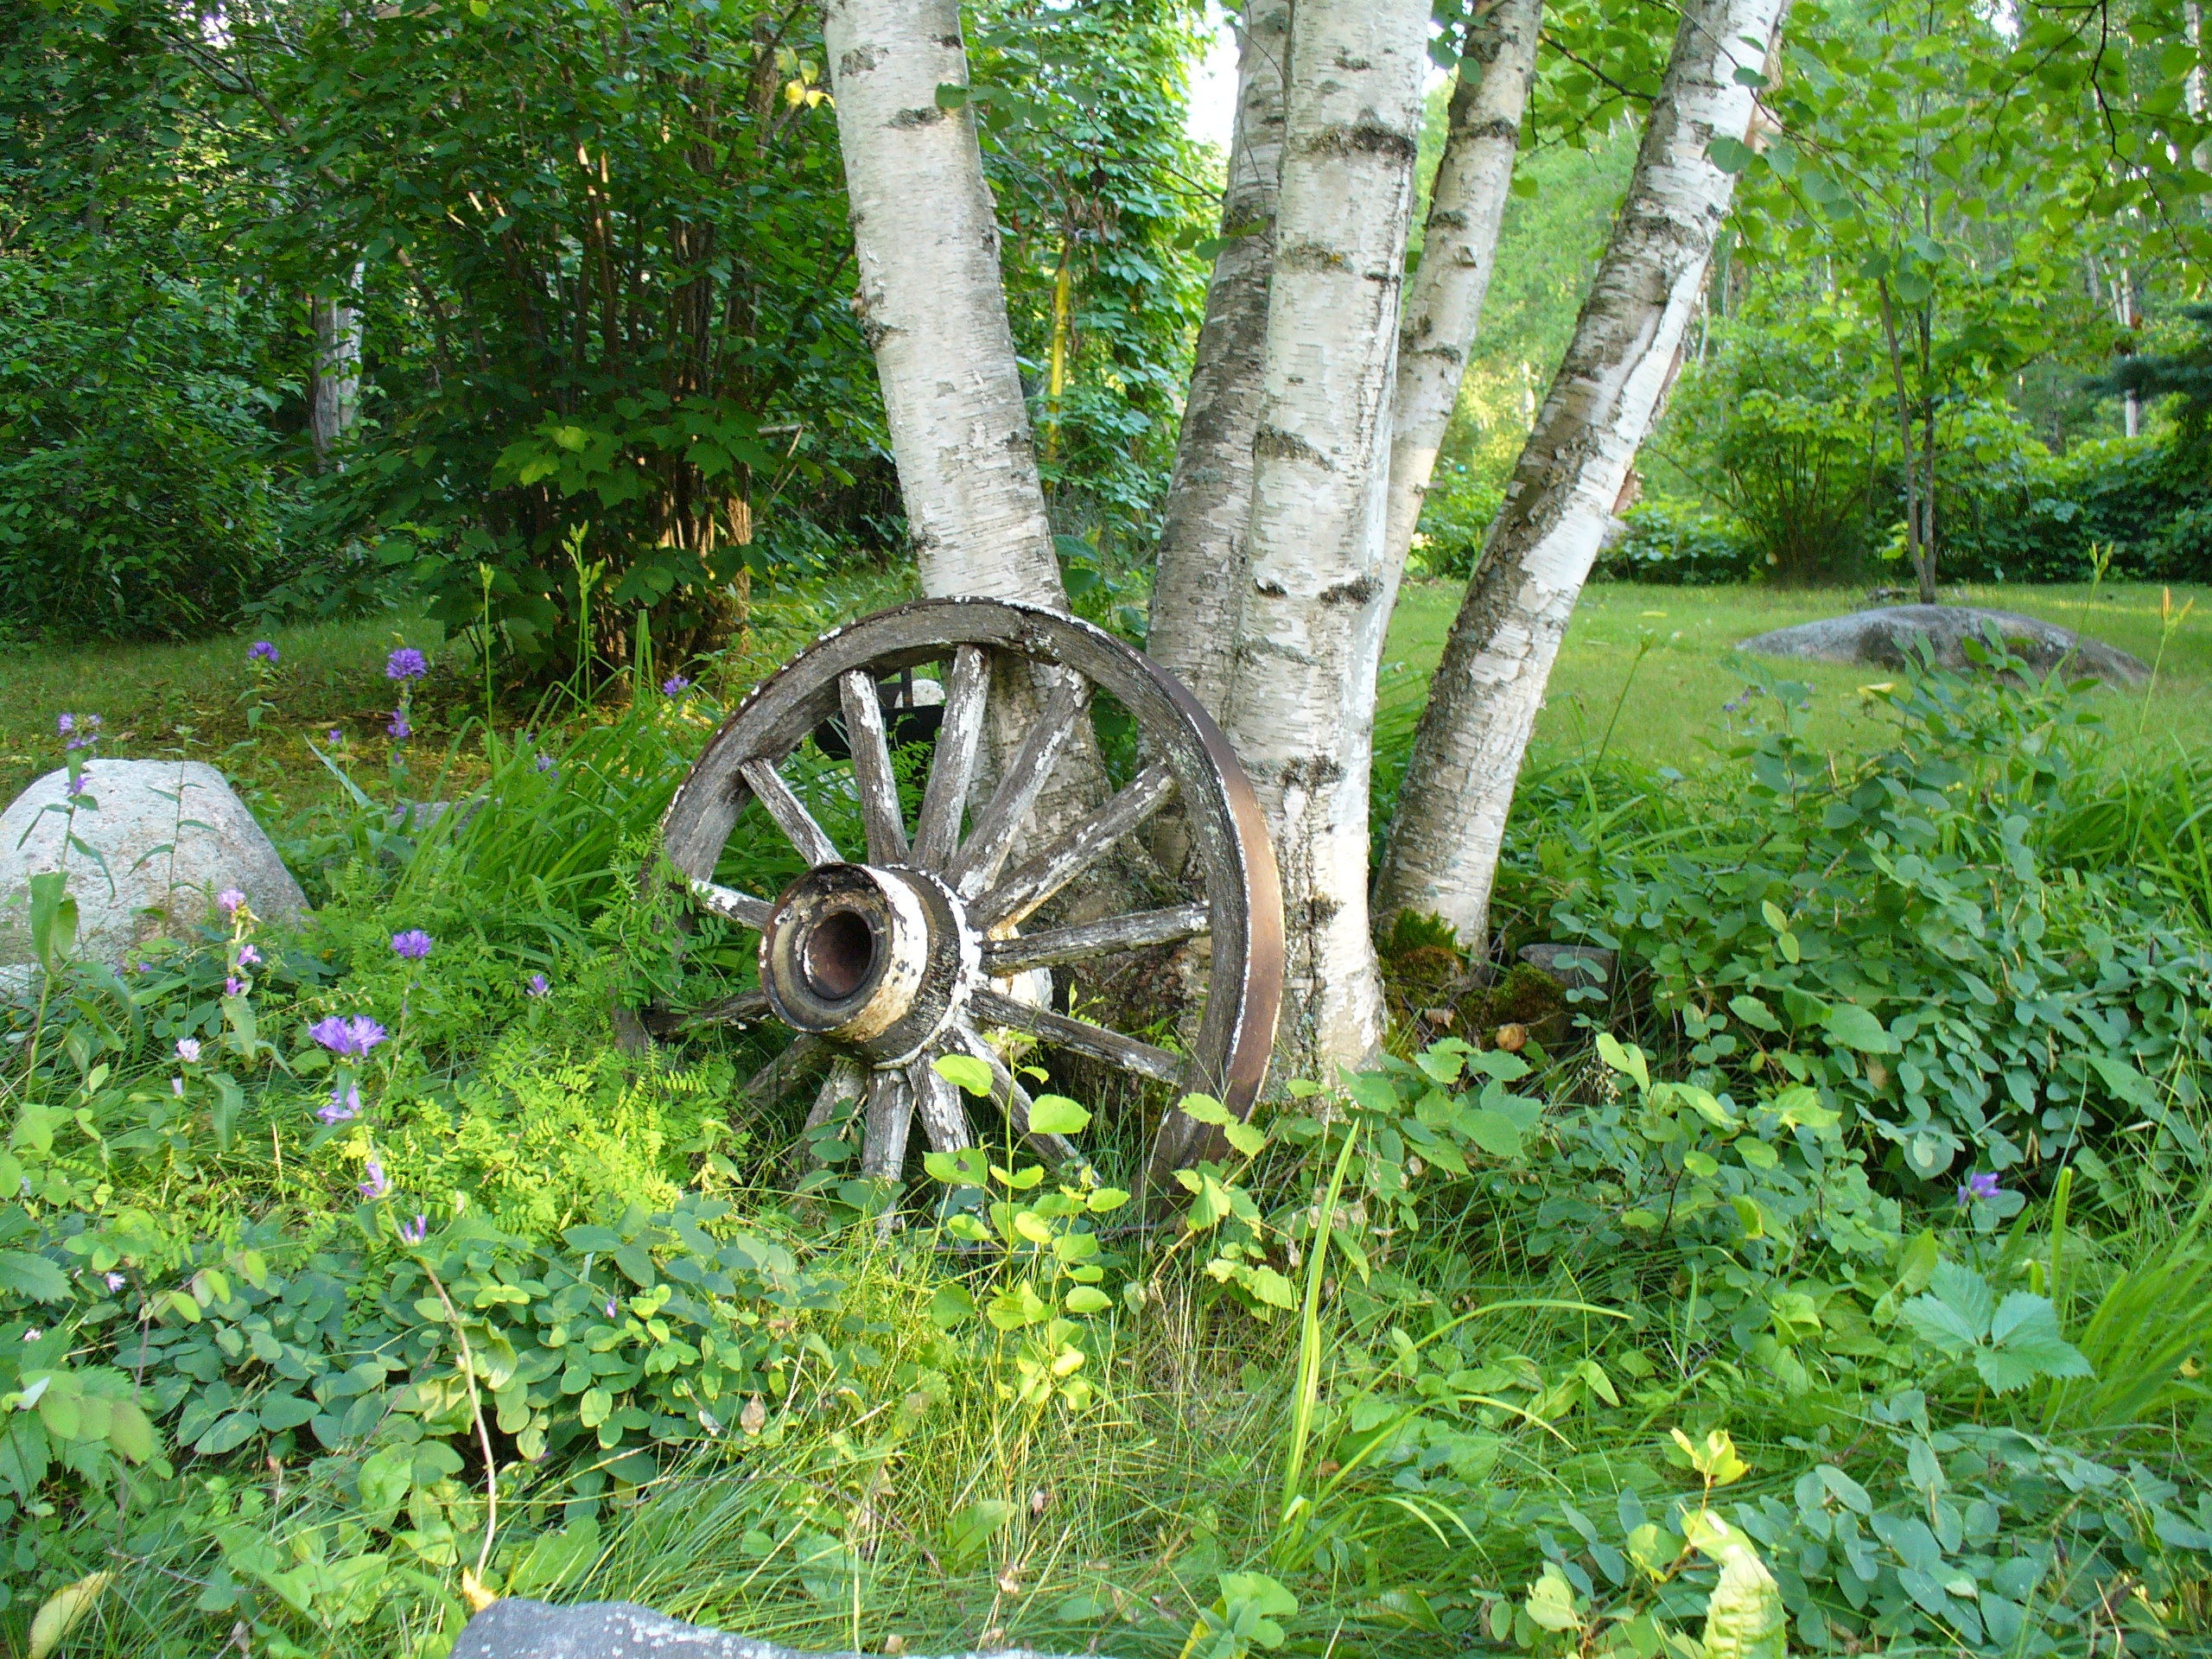
tree, forest, grass, plant, trail, antique, meadow, wheel, cart, flower, country, pond, rural, botany, garden, greenery, shrub, cartwheel, woodland, habitat, yard, rural area, woody plant